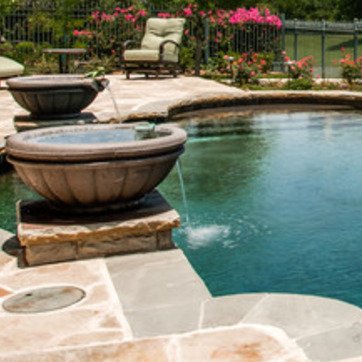
Material: water